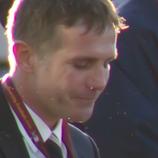
Age: 45